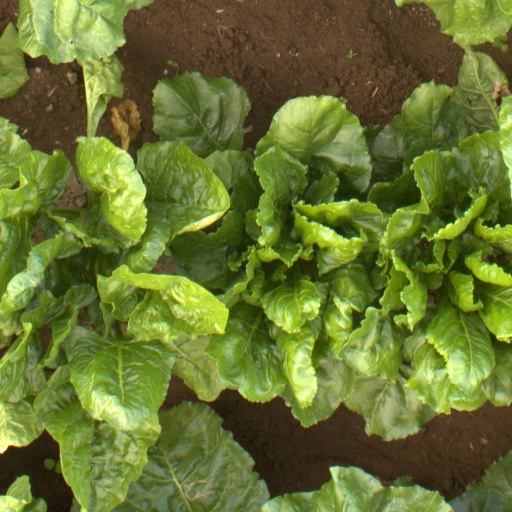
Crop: sugar beet